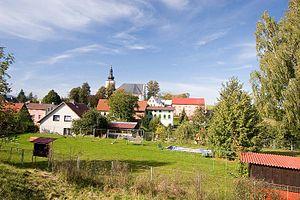
Božanov est une commune du district de Náchod, dans la région de Hradec Králové, en Tchéquie. Sa population s'élevait à 360 habitants en 2018.